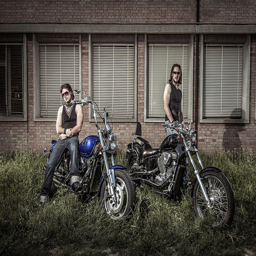
A man sits on a blue chopper motorcycle and another man stands next to his black chopper.
Two men pose with two motorcycles in an undersaturated photo.
Two motorcycle riders pose with motorcycles in front of a brick building.
A stylized photograph of two men trying to look bad ass with their motorcycles.
a person sitting on a motorcycle and a person standing next to one